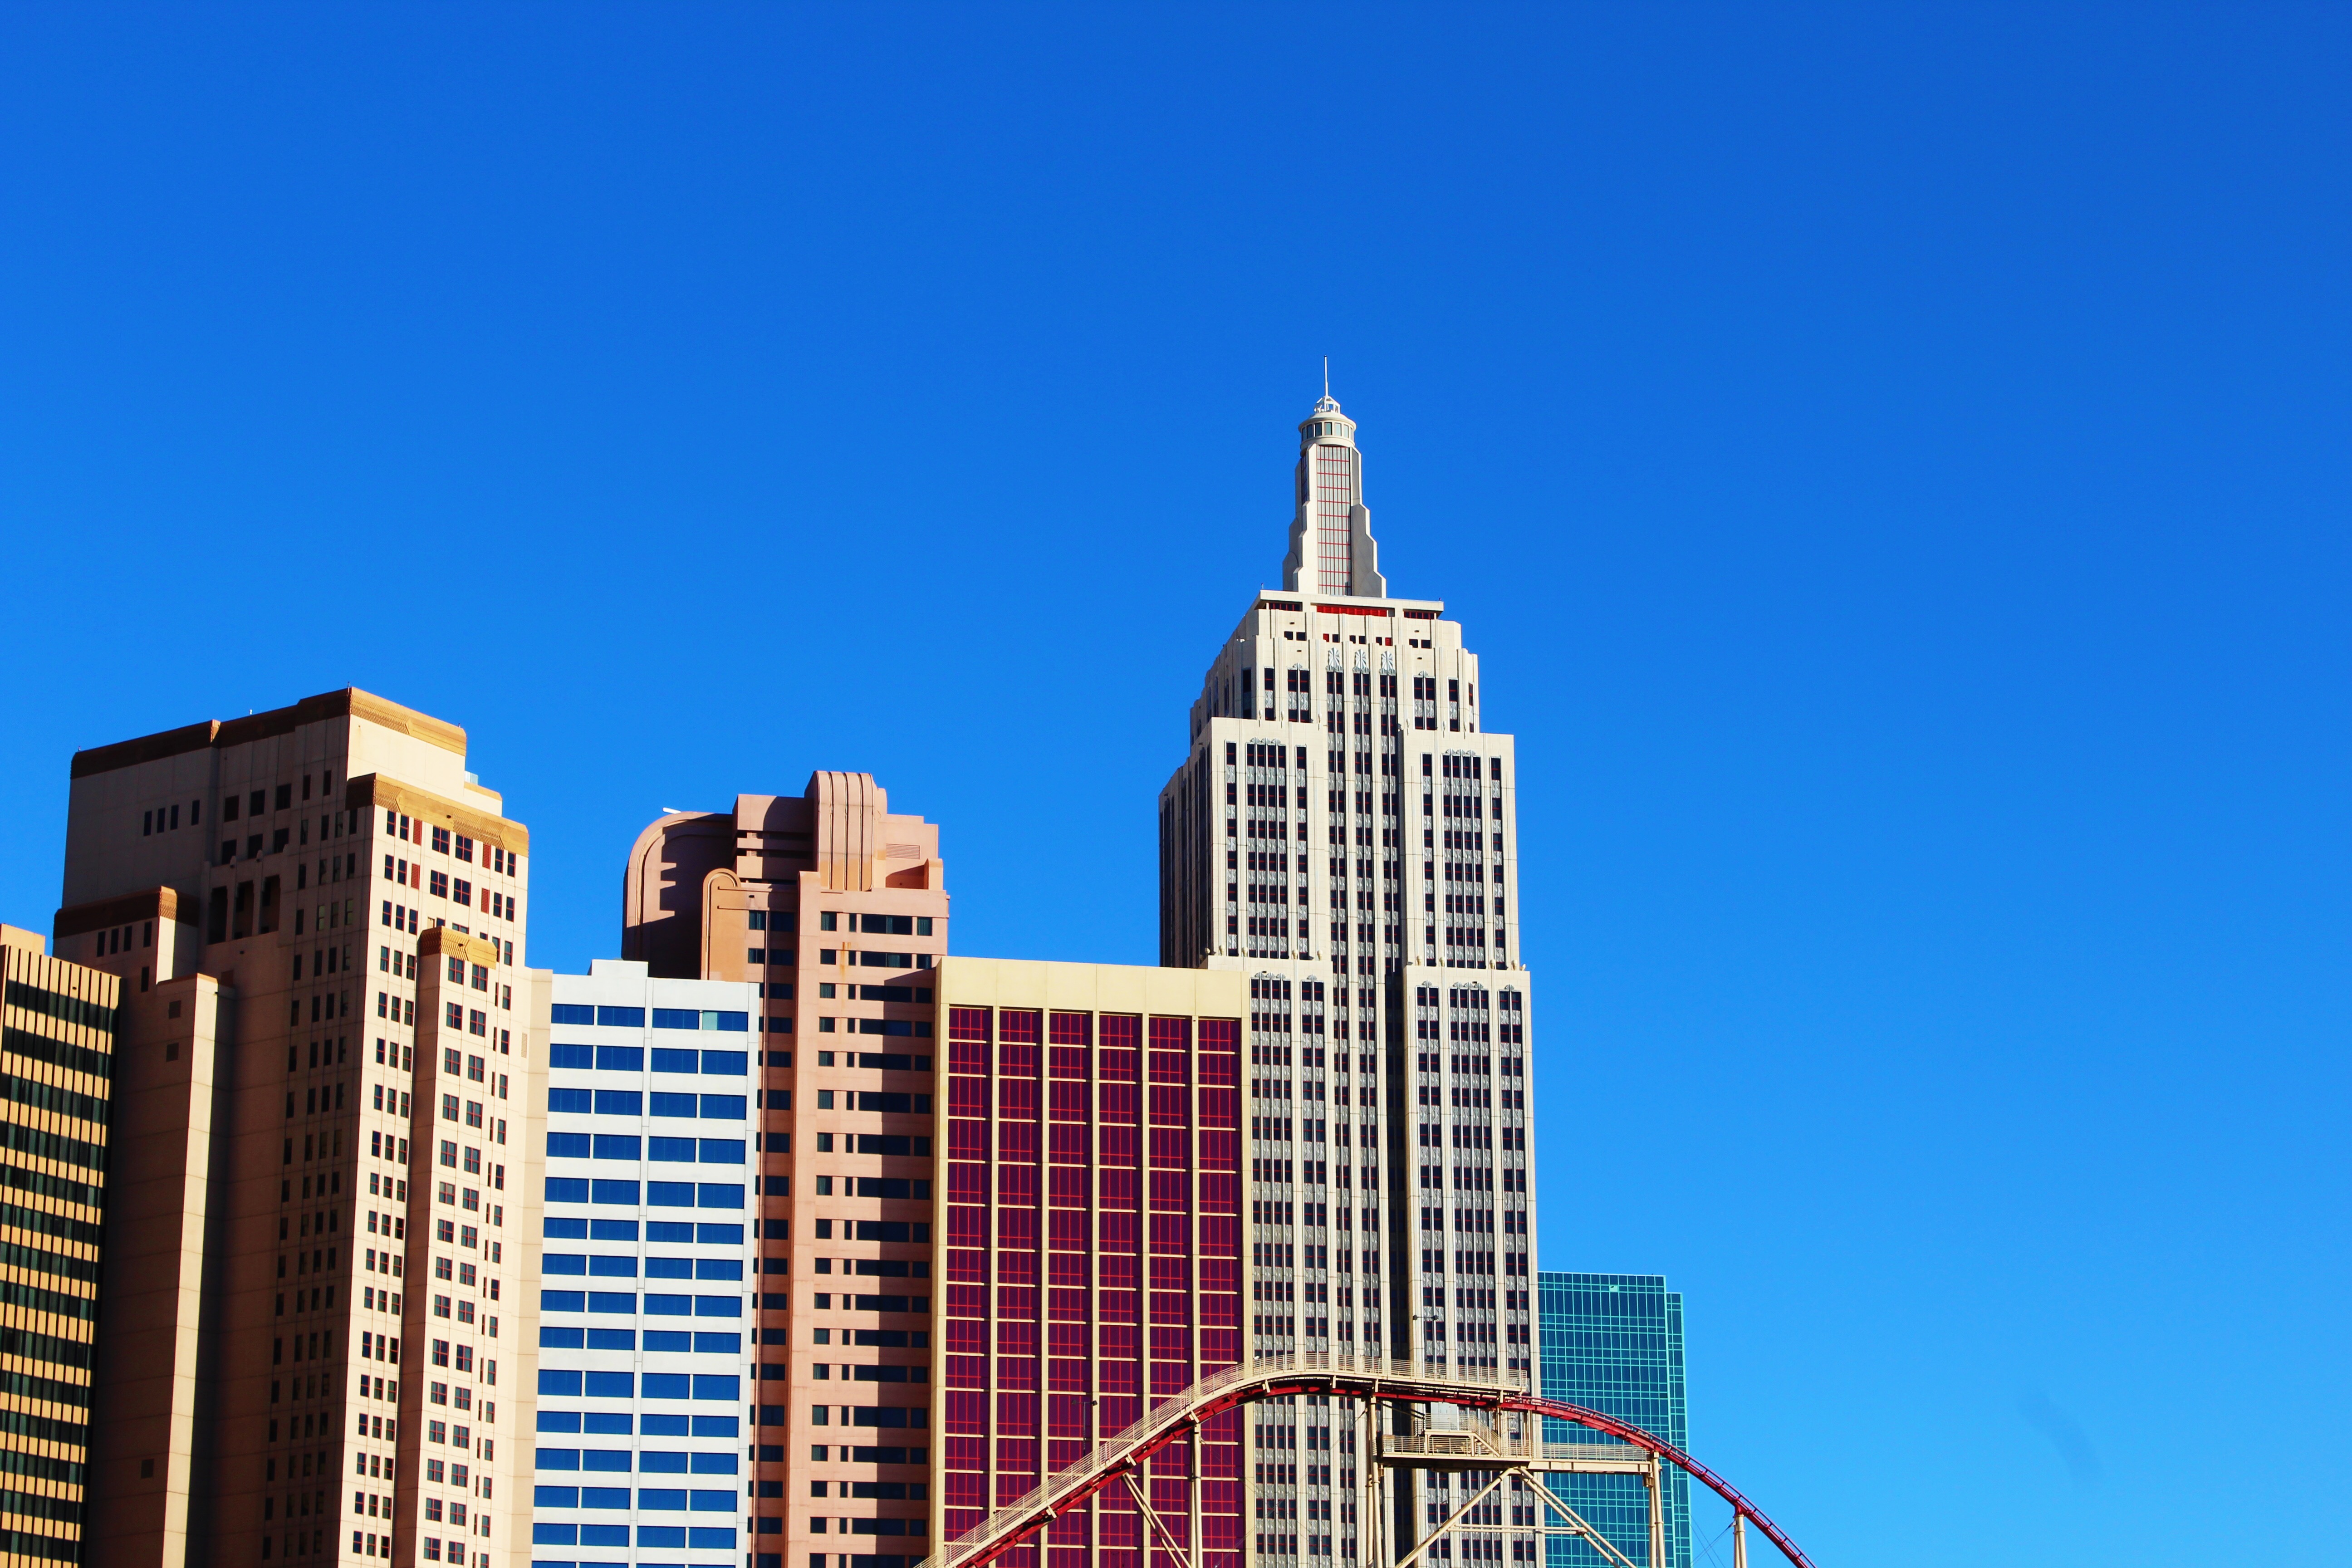
architecture, skyline, perspective, building, city, skyscraper, urban, cityscape, downtown, tower, landmark, facade, tower block, buildings, metropolis, condominium, human settlement, metropolitan area